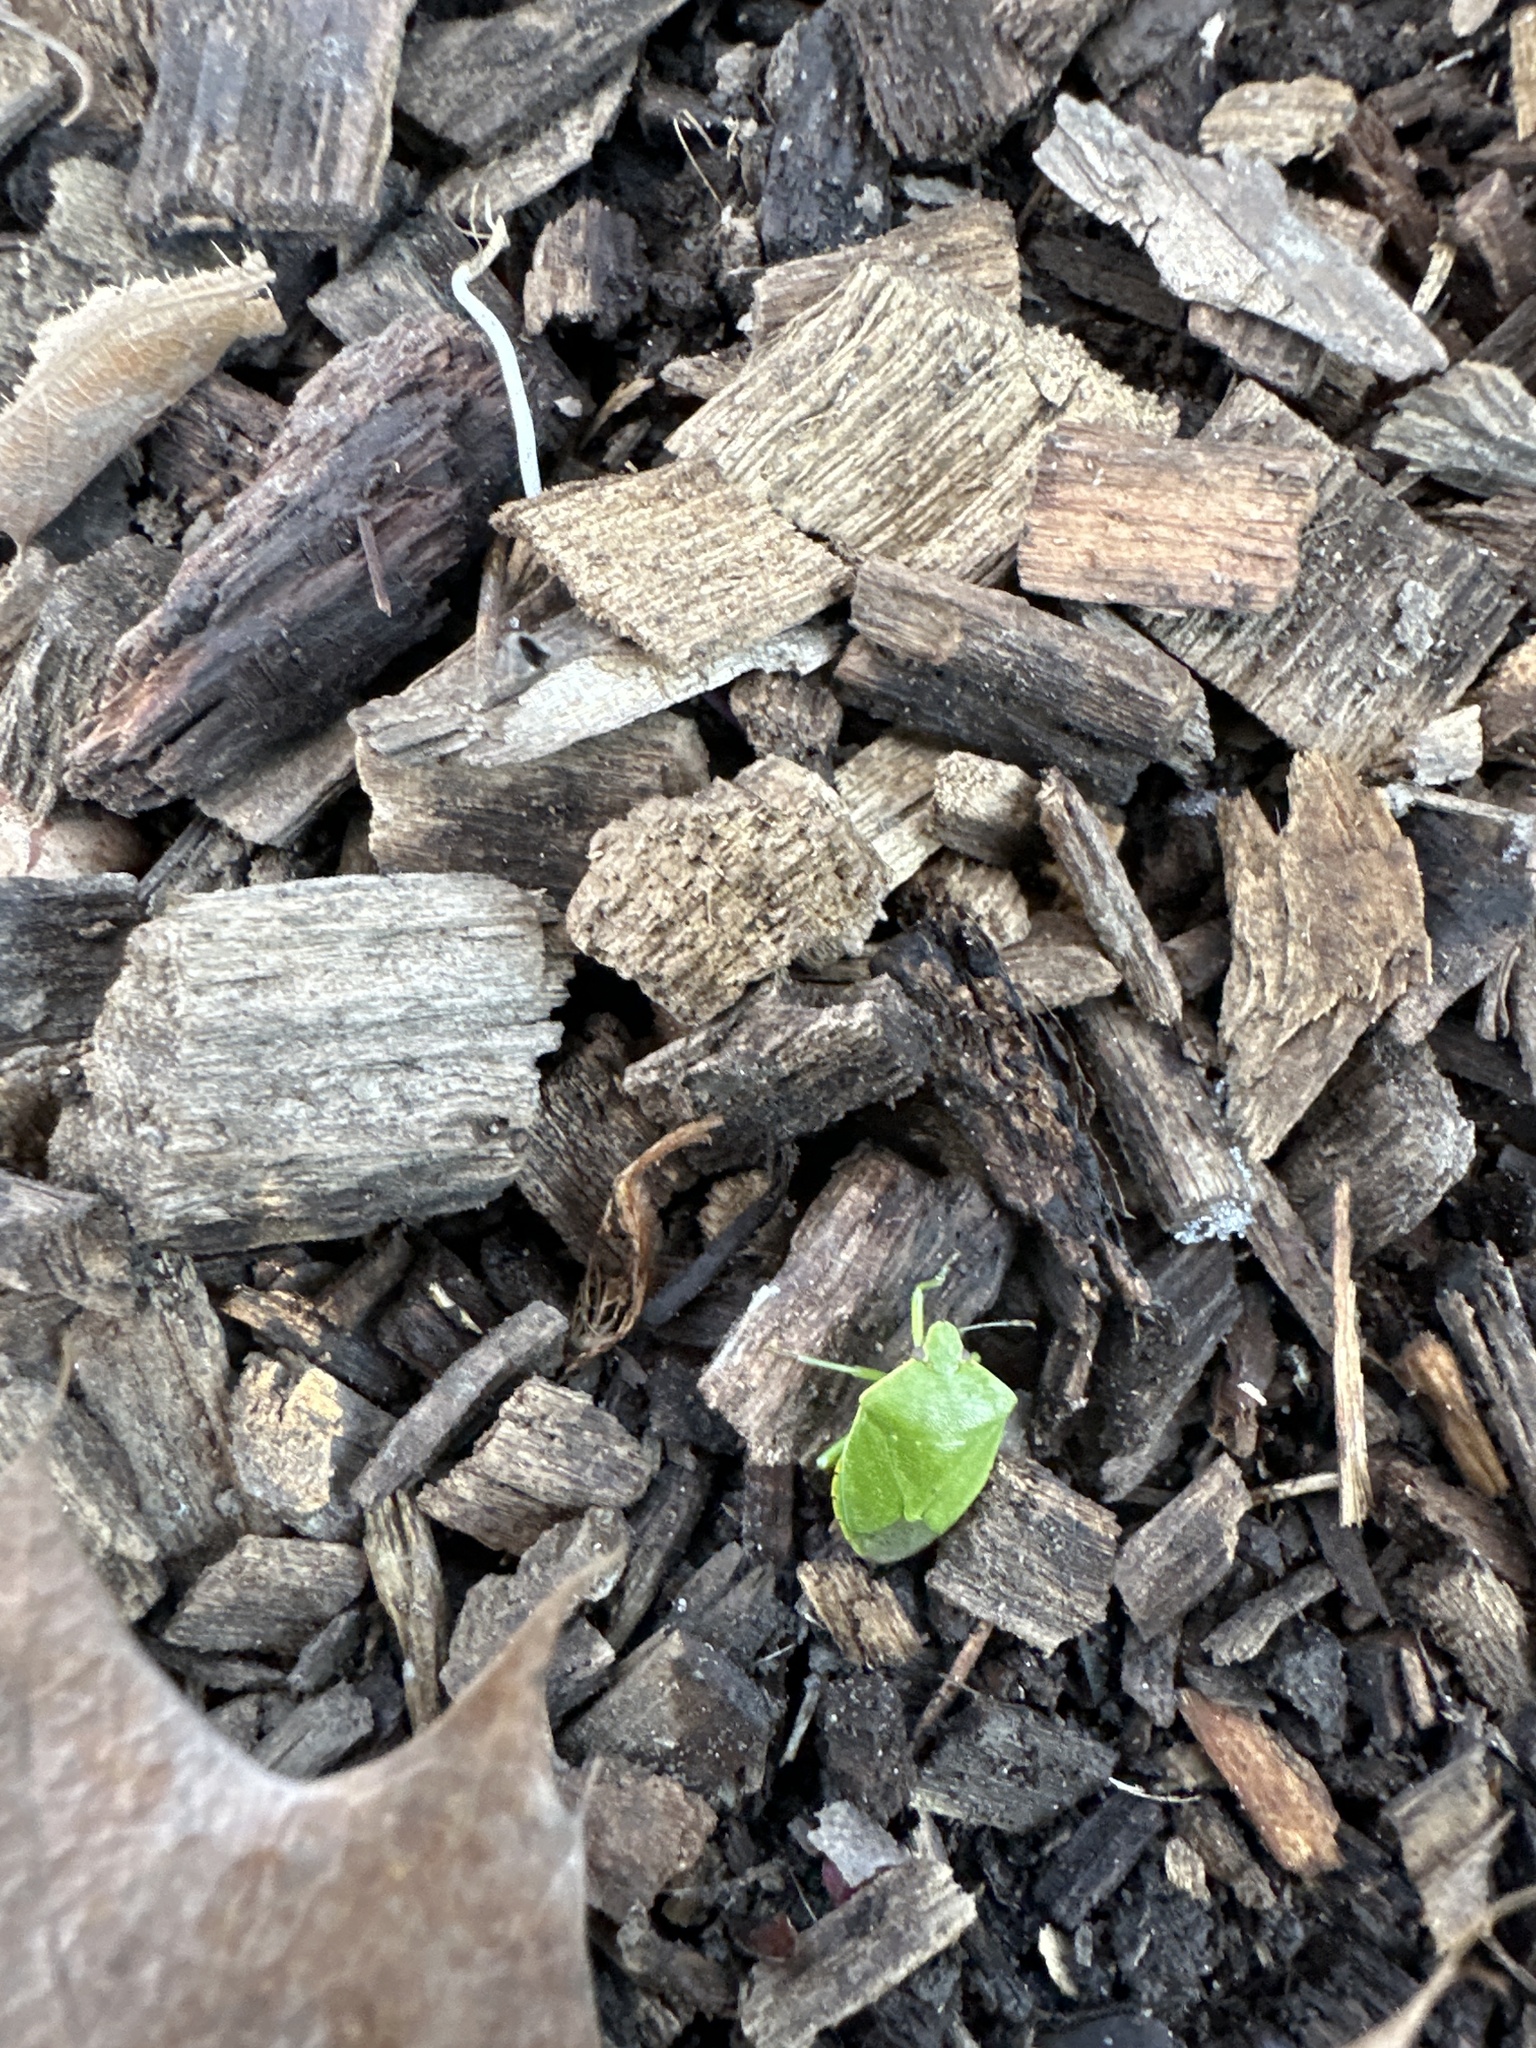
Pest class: stink_bug